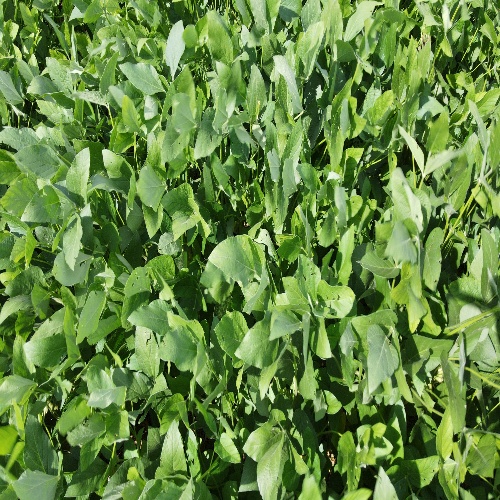
Label: Caterpillar